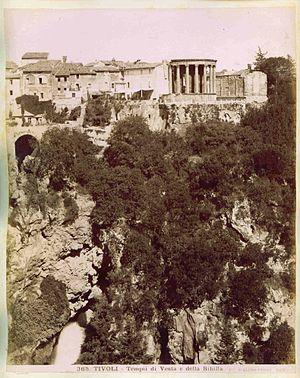
Tivoli est une ville de la province de Rome, dans la région du Latium, en Italie. Très ancienne cité datant d'avant la colonisation romaine, elle fut, selon la tradition et quelques éléments archéologiques, fondée en 1215 av. J.-C., bien que ses plus anciens vestiges, que constituent les murs d'enceinte, datent du IVᵉ siècle av. J.-C. Elle connut, sous le nom de « Tibur », un apogée durant la période romaine, avec la construction par l'empereur Hadrien de sa résidence de villégiature, la villa d'Hadrien, au début du IIᵉ siècle. Durant toute cette période, la ville s'enrichit grâce à l'extraction de travertin, servant à la construction des palais romains, et également grâce à ses eaux thermales réputées. De la Renaissance au XIXᵉ siècle, divers cardinaux et papes relèvent l'attrait de la ville par la construction de la villa d'Este, qui reste l'un des plus importants exemples et modèles de jardins d'eau de cette période, ayant attiré de très nombreux artistes européens, peintres, poètes ou musiciens voyageant dans la campagne romaine.
Une tholos est, dans l'architecture de la Grèce antique, un édifice de plan circulaire à destination religieuse ou funéraire.